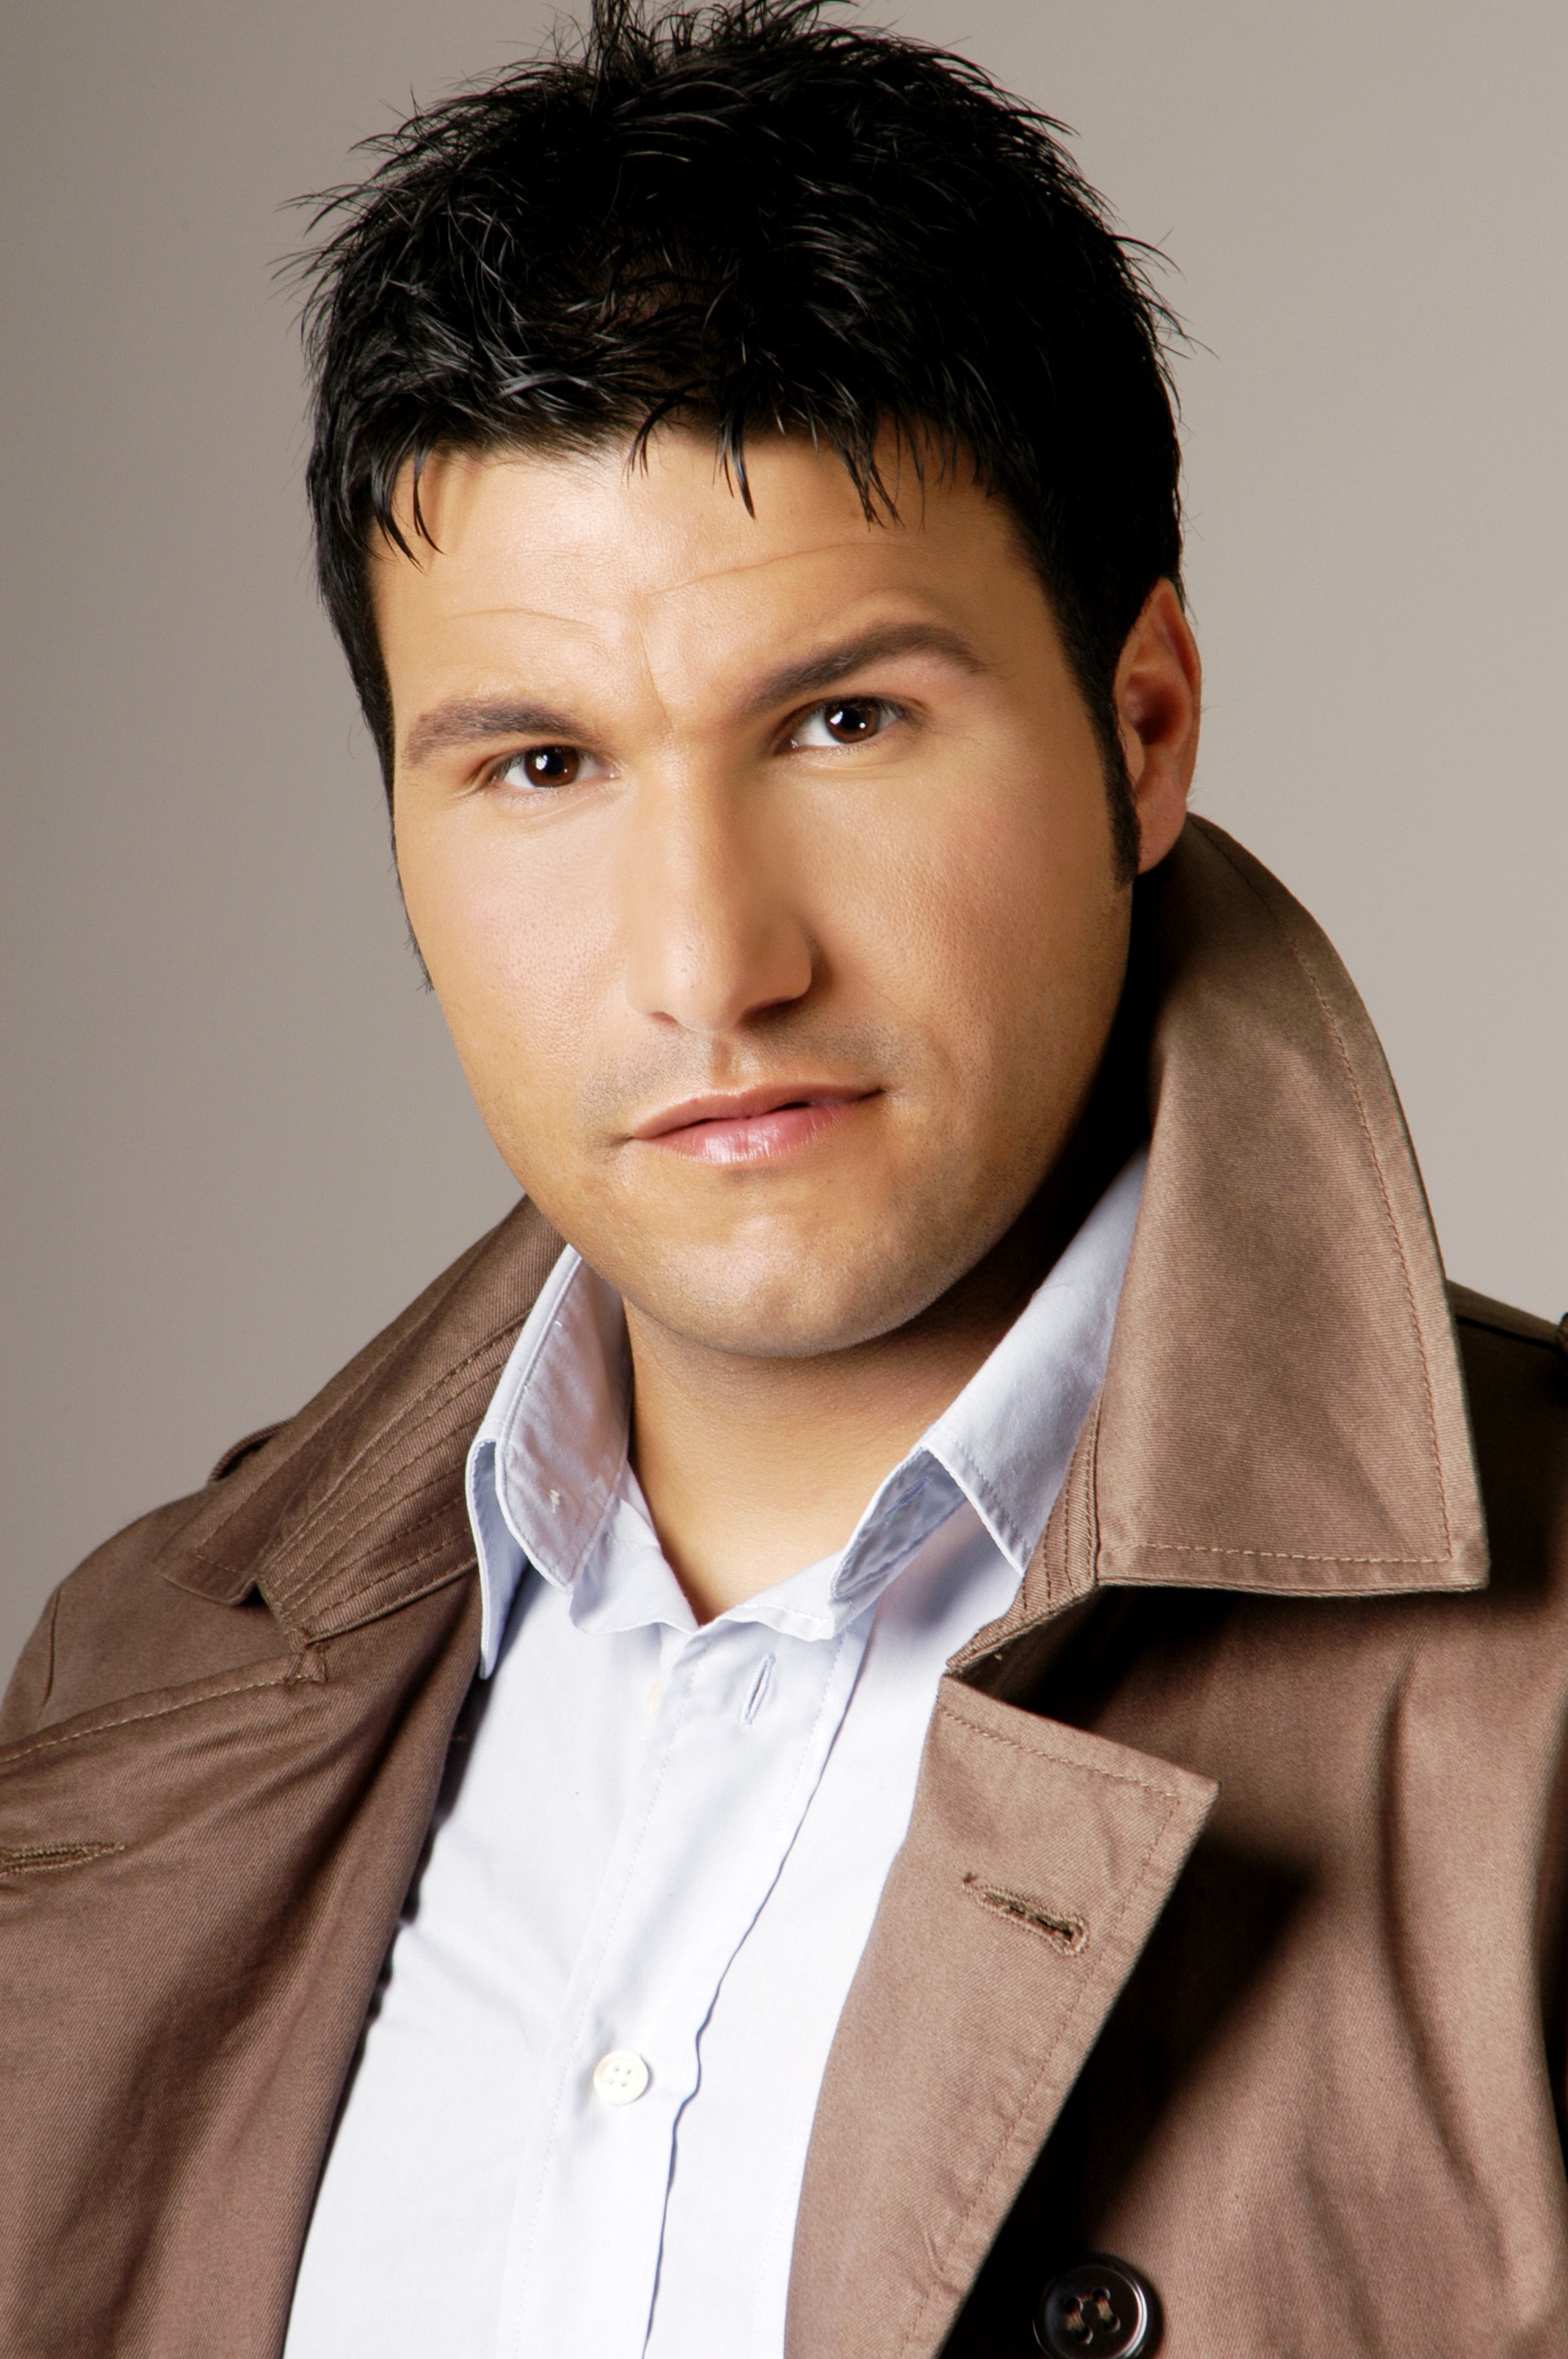
man, person, boy, male, guy, portrait, model, child, hairstyle, close up, face, jazz, head, italian, photo shoot, portrait photography, wise de martino